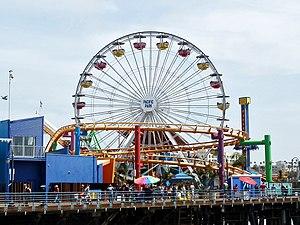
"Une grande roue ou roue panoramique est une variante de très grande taille des manèges. On peut la surnommer ""grand cercle de métal lumineux étoilé""